Cho Song-hwa

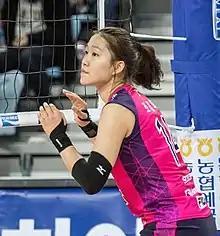

Cho Song-Hwa (born ) is a South Korean female volleyball player. She was part of the South Korea women's national volleyball team.